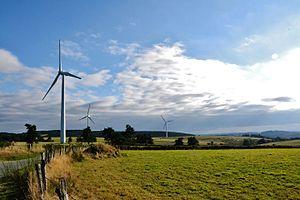
Les éoliennes de Peyrelevade-Gentioux, sur le plateau de Millevaches (Corrèze, France)
Peyrelevade est une commune française située dans le département de la Corrèze en région Nouvelle-Aquitaine.